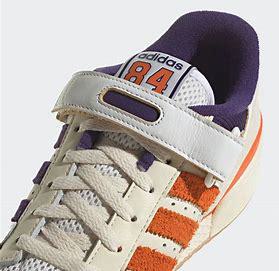
Brand: Adidas
Model: Forum